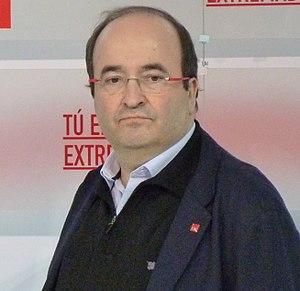
Guillermo Fernández Vara et Miquel Iceta à Mérida le 19 janvier 2017.
Miquel Iceta i Llorens, né le 17 août 1960 à Barcelone, est un homme politique espagnol membre du Parti des socialistes de Catalogne. Il est député au Parlement de Catalogne depuis 1999 et premier secrétaire du PSC depuis 2014.
Carme María Chacón Piqueras [ˈkaɾme maˈɾia t͡ʃaˈkõm piˈkɛɾas] est une femme d'État espagnole membre du Parti des socialistes de Catalogne, née le 13 mars 1971 à Esplugues de Llobregat et morte le 9 avril 2017 à Madrid.